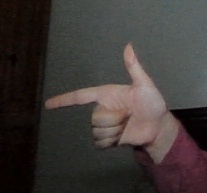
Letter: yaa